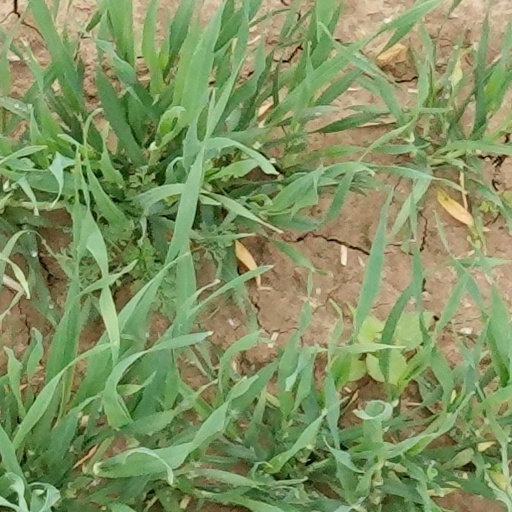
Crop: wheat